Jyotipuram

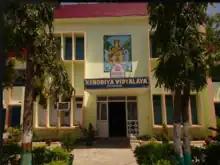
KV No.1 Jyotipuram, Jammu & Kashmir

Jyotipuram is a small town in the Reasi district of Indian union territory Jammu and Kashmir. NHPC with the vision of Government of India constructed a Hydel Power Project known as Salal Hydroelectric Power Station which is approximately 10 km from Jyotipuram. The place has Kendriya Vidyalaya (Central School). Jyotipuram was the township developed as the residential place for the officers and staff engaged in the construction of the Hydel project on river Chenab. The project was undertaken by NHPC.